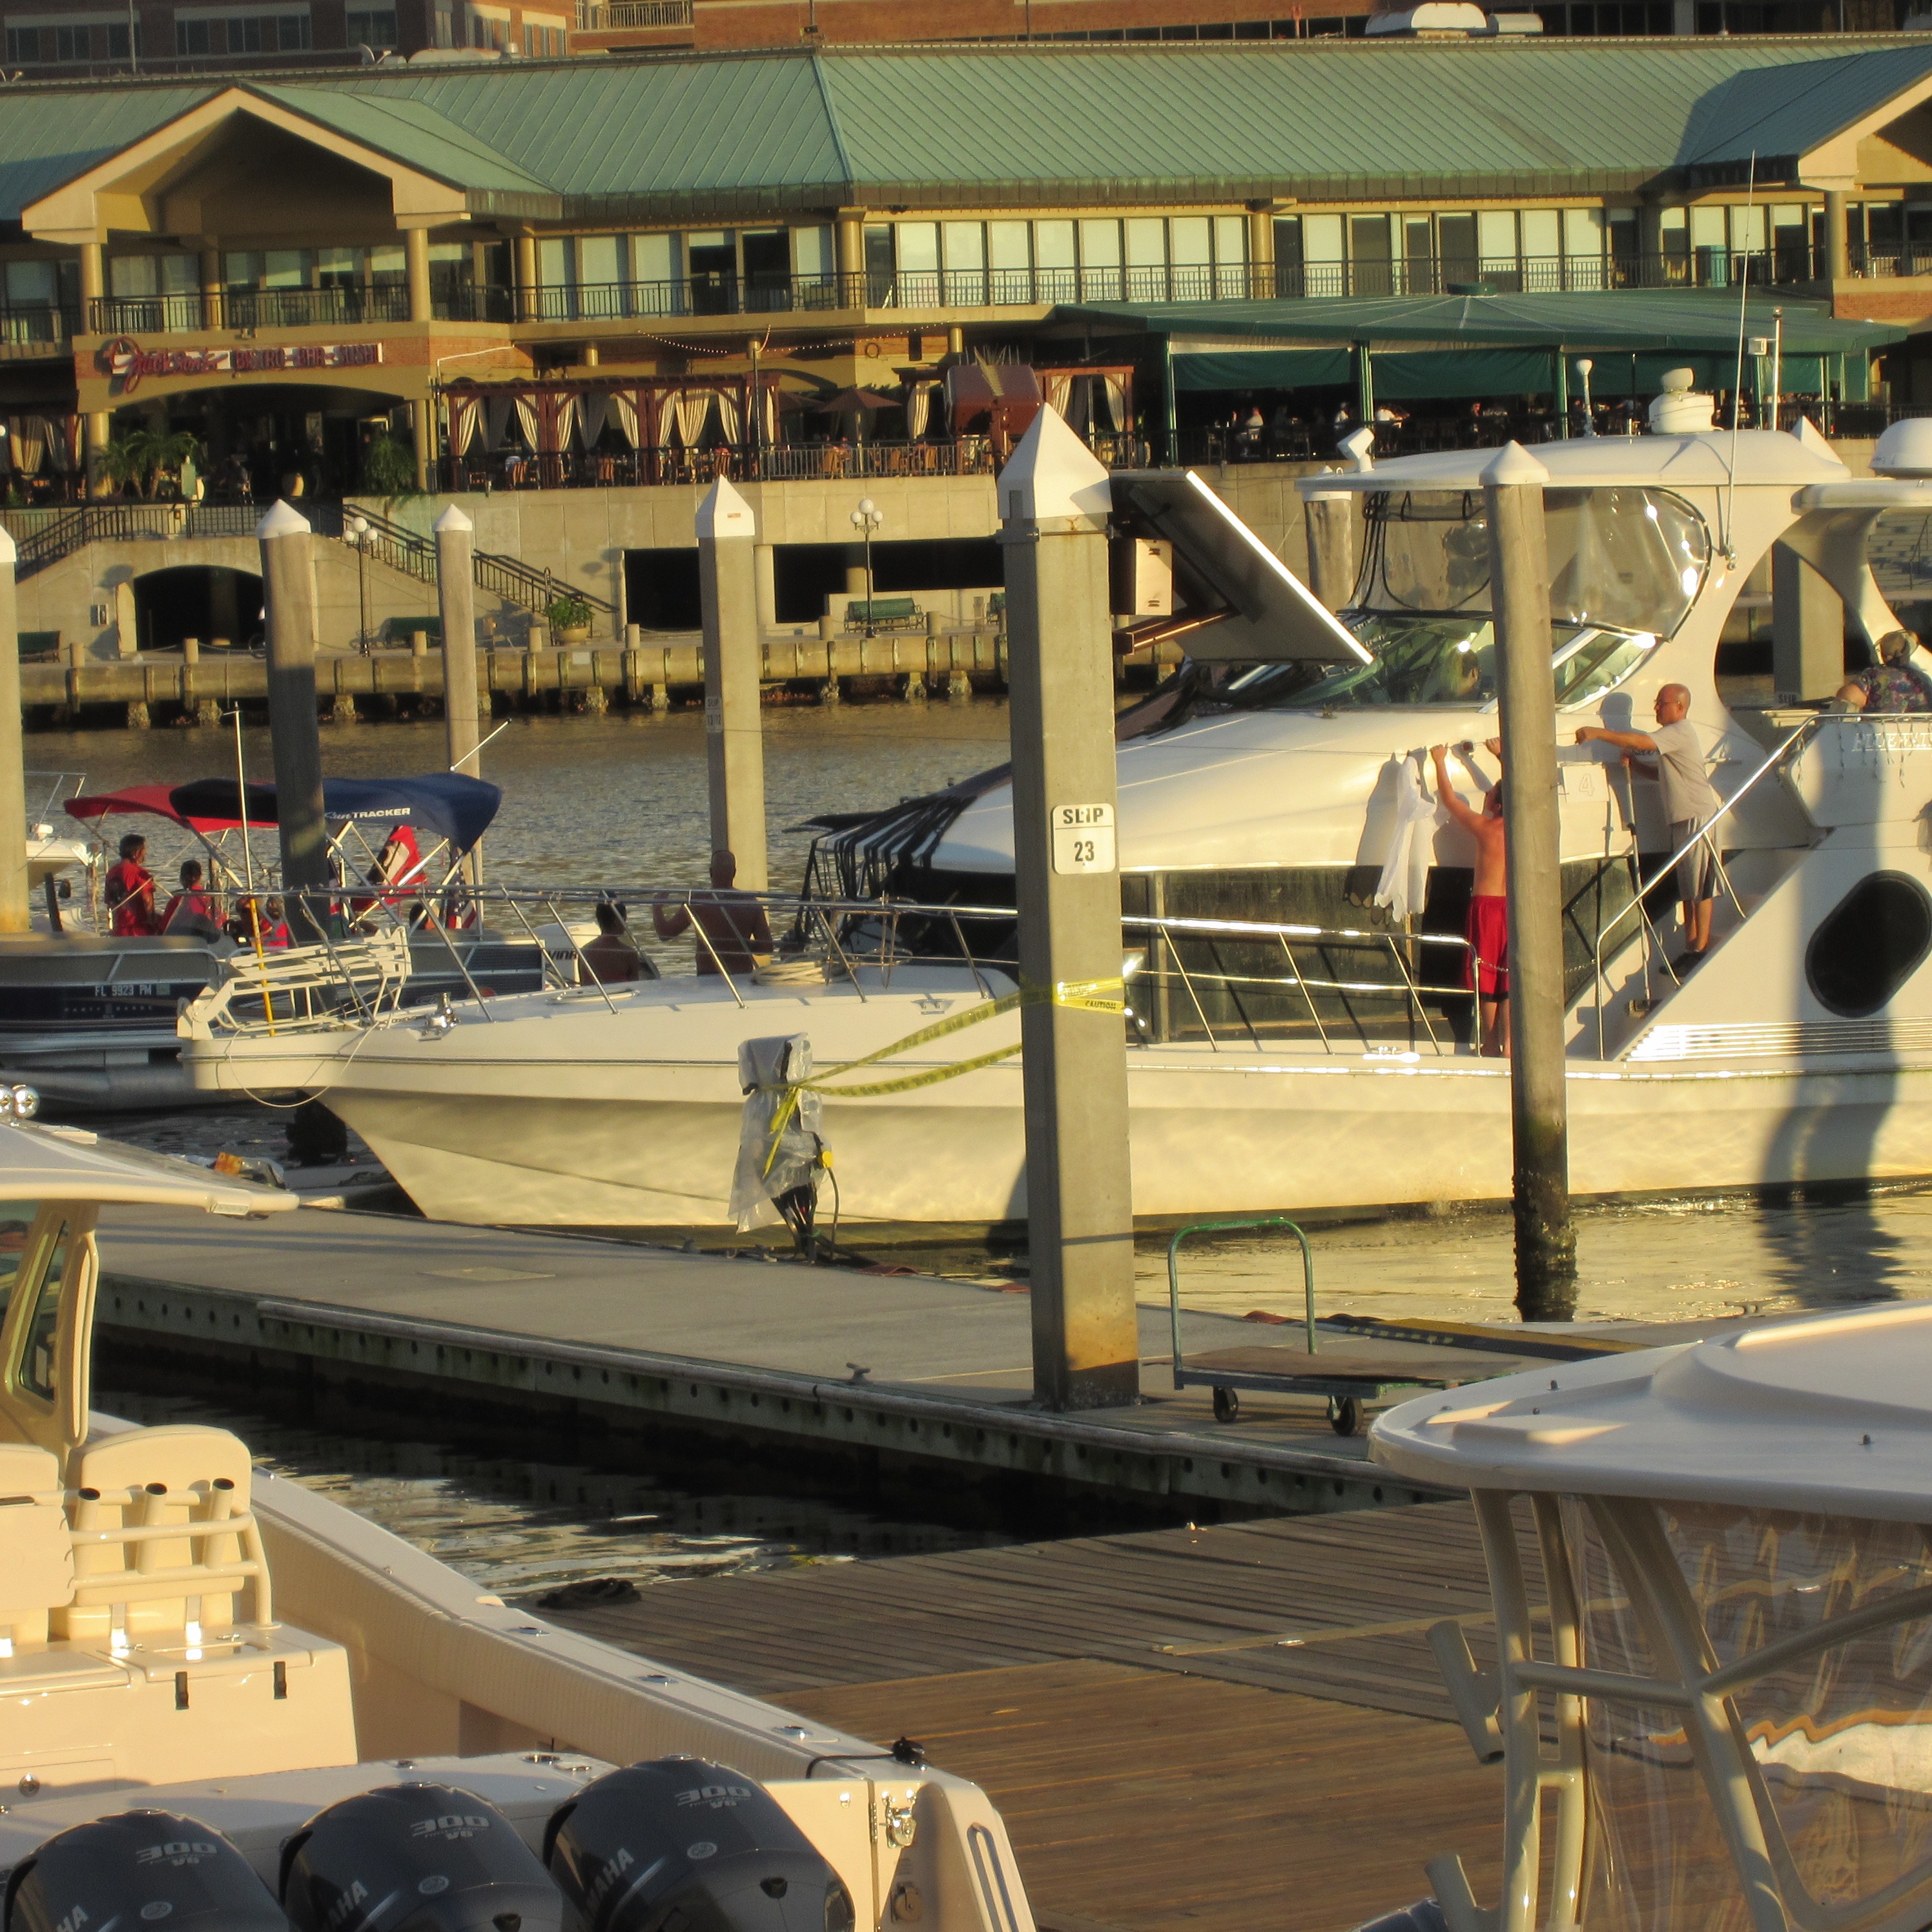
water, dock, structure, boardwalk, transport, evening, vehicle, marina, boats, screenshot, sport venue